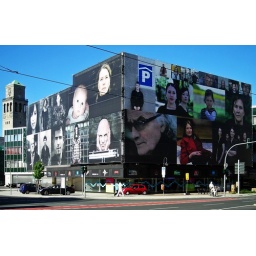
photo art facade of a car park in the downtown of Muelheim